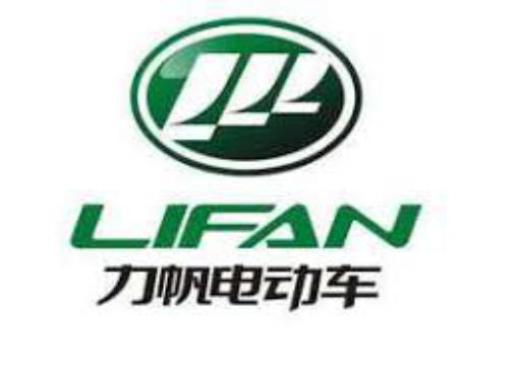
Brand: lifan-1
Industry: Transportation